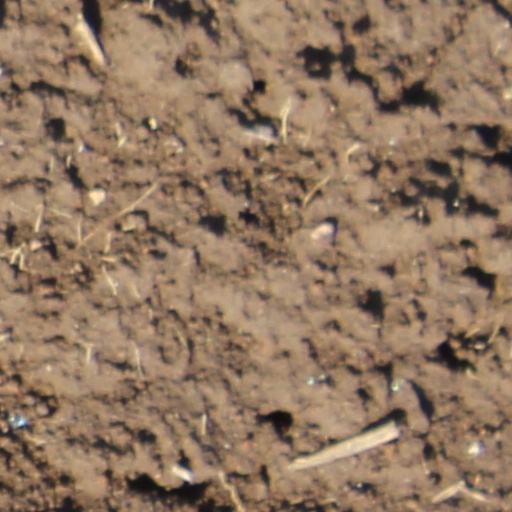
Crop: wheat